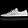
Label: Sneaker